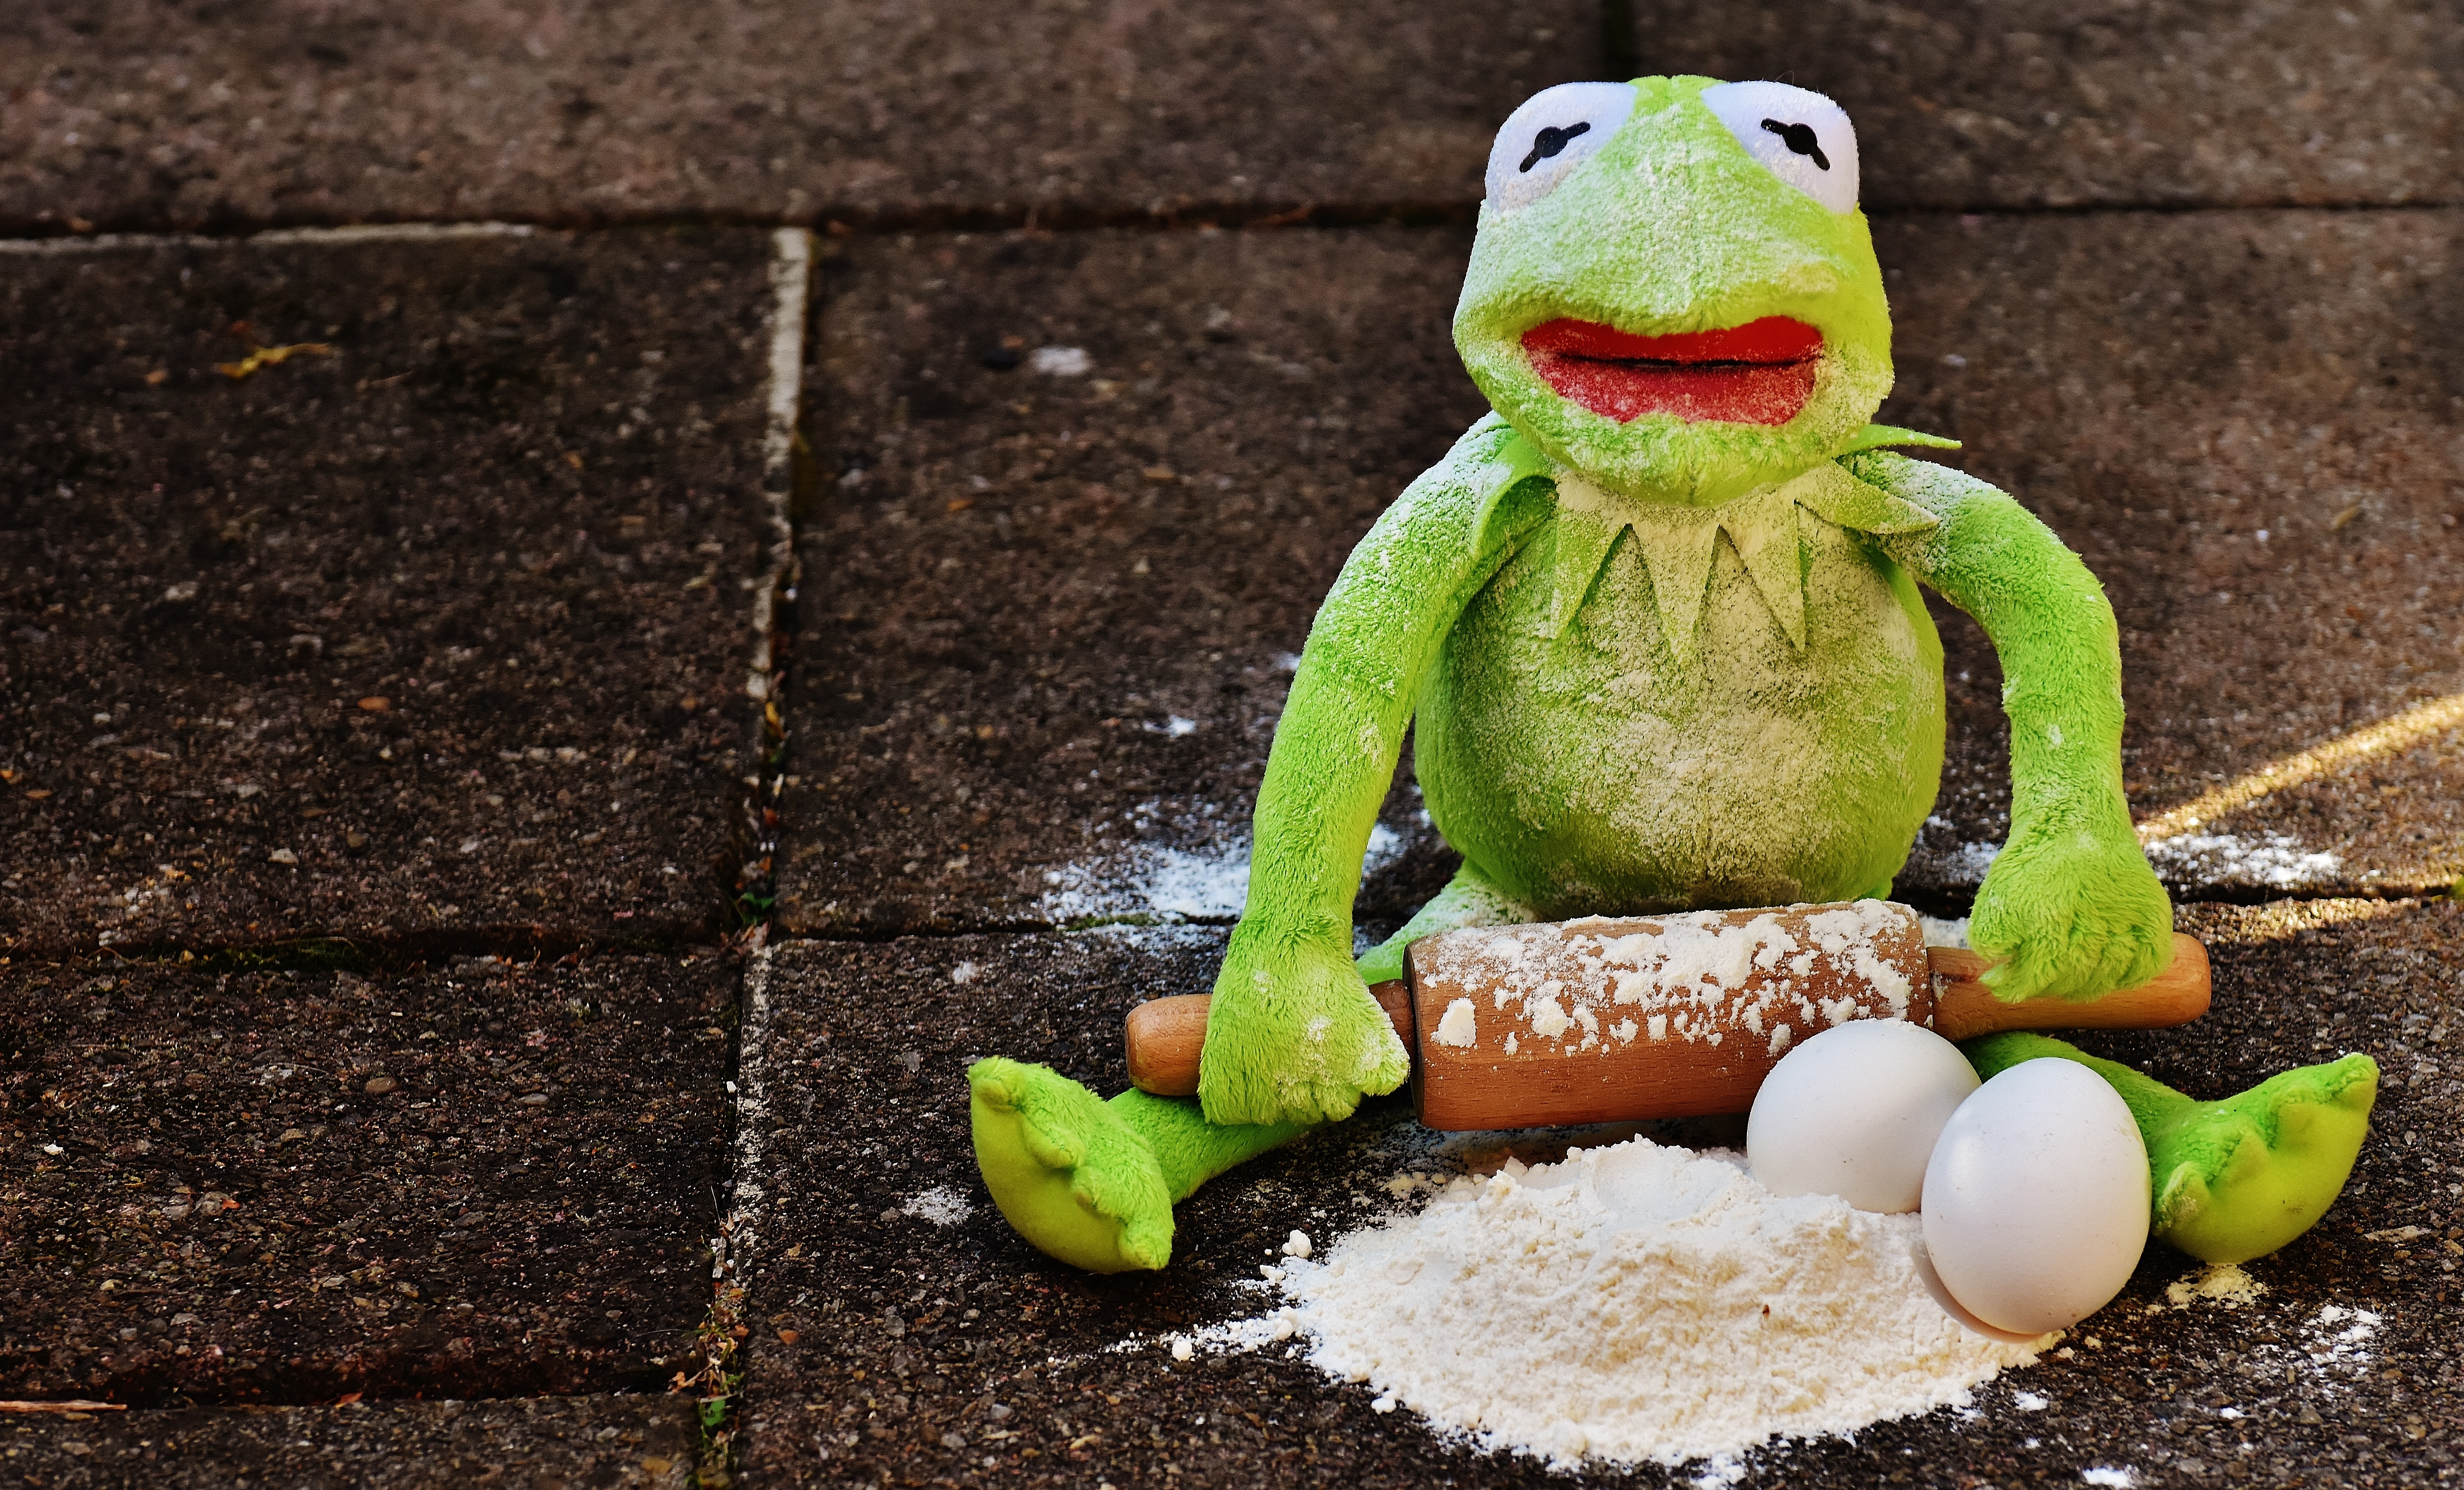
cute, green, frog, reptile, preparation, egg, rolling pin, bake, funny, kermit, prepare, ingredients, flour, roll out, stuffed toy